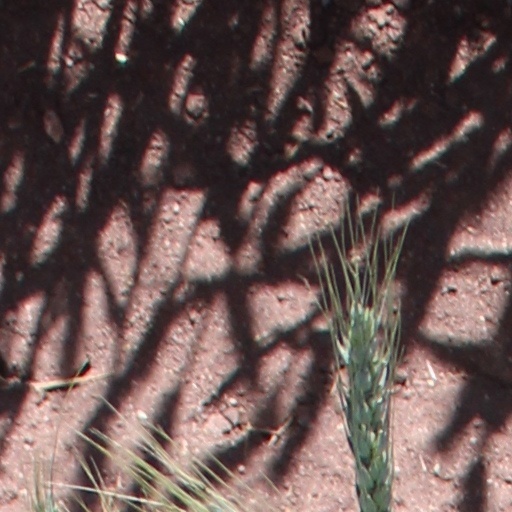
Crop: wheat